Mobile launcher platform

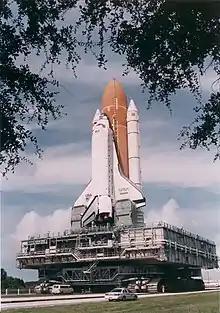
The is carried atop the MLP-1 in the lead-up to STS-79

From 1967 to 2011, three platforms were used at the LC-39 to support NASA's launch vehicles at the Kennedy Space Center. Formerly called Mobile Launchers (ML), the mobile launcher platforms were constructed for transporting and launching the Saturn V rocket for the Apollo program lunar landing missions of the 1960s and 1970s. Each ML originally had a single exhaust vent for the Saturn V's engines. The Mobile Launchers also featured a Launch Umbilical Tower (LUT) with nine swing arms that permitted servicing of the vehicle on the launch pad, and swung away from it at launch.